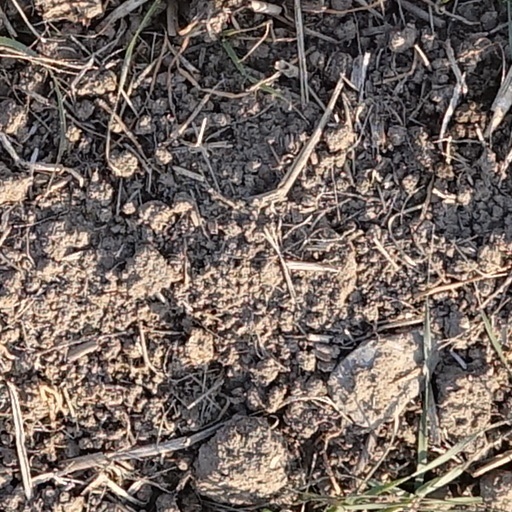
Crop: wheat